Geldern

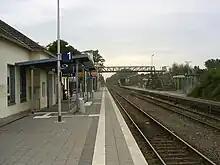
Geldern train station

There is an approx. 60 km long cycle path along the Fossa Eugeniana, a never completed canal from the Rhine near Rheinberg to the Meuse near Venlo. Hiking is possible around the former Schloss Haag, part of which still remains, and is home to Golfclub Schloss Haag e.V. There is a mill tower and the refectory of the 16th century former monastery of Augustinian nuns. There are some wind mills in the vicinity, including one within 1 km of Geldern-Kapellen.